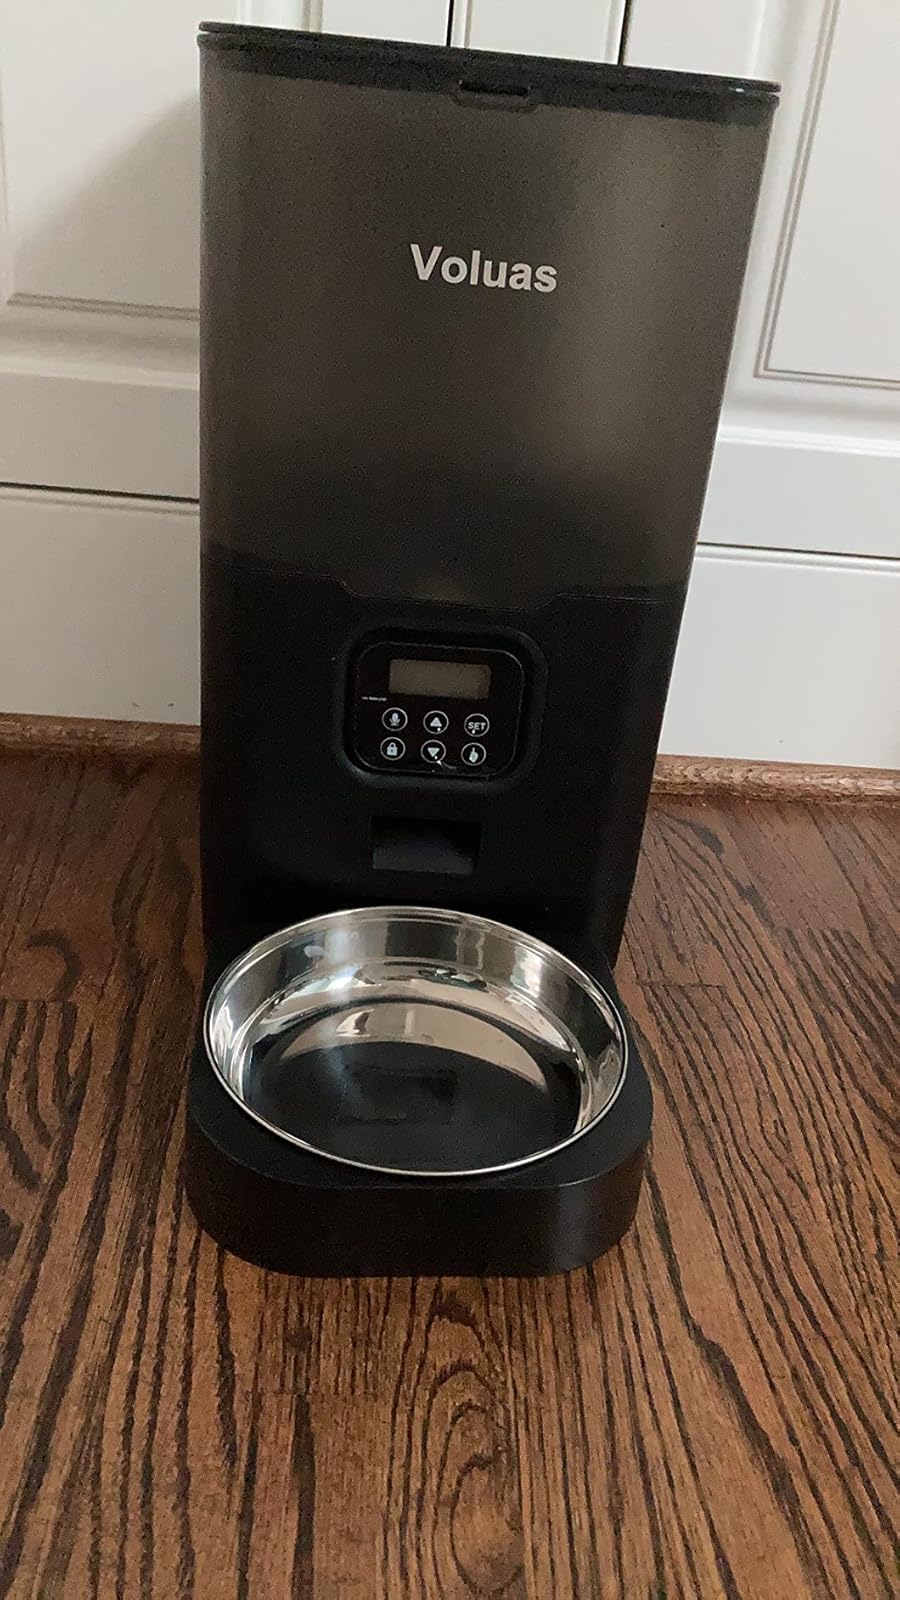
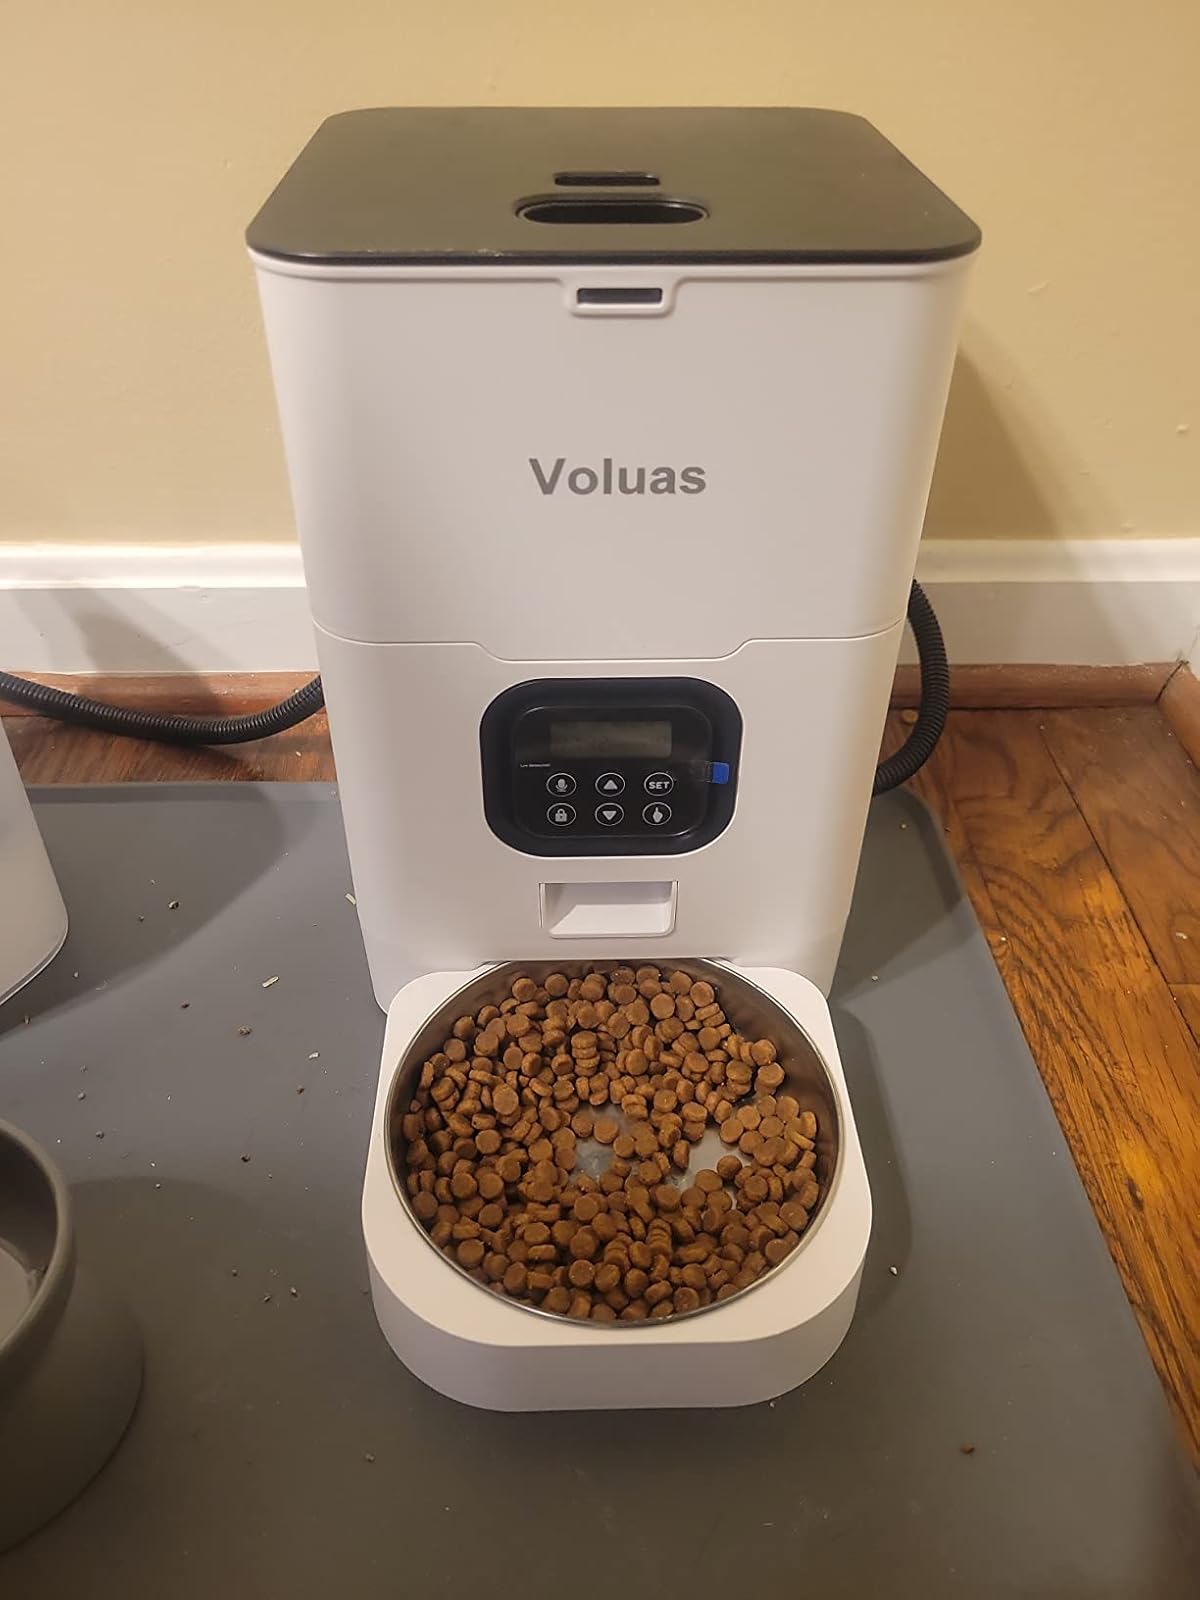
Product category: items_feeder
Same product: no